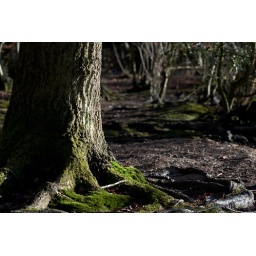
A tree near Heath lake in winter morning sun.